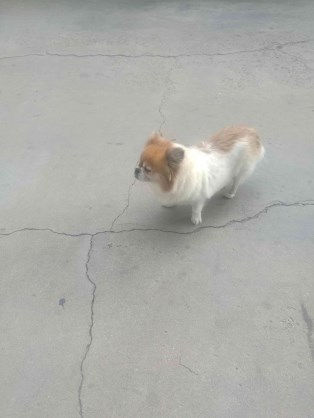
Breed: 806-n000129-papillon